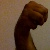
The image shows a hand gesture representing the letter 'M' in Indian Sign Language.